Jonathan Demme filmography

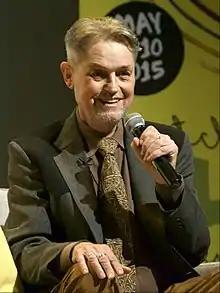
Jonathan Demme in 2015

Jonathan Demme was an American film director, producer and screenwriter of film and television